Furniture

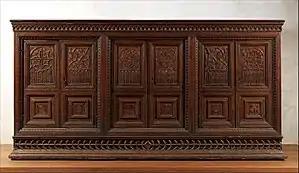
Gothic credenza; 1440–1450; walnut and intarsia; 147.3 x 317.5 x 63.5 cm; Metropolitan Museum of Art (New York City)

Historical knowledge of Greek furniture is derived from various sources, including literature, terracotta, sculptures, statuettes, and painted vases. Some pieces survive to this day, primarily those constructed from metals, including bronze, or marble. Wood was an important and common material in Greek furniture, both domestic and imported. A common technique was to construct the main sections of the furniture with cheap solid wood, then apply a veneer using an expensive wood, such as maple or ebony. Greek furniture construction also made use of dowels and tenons for joining the wooden parts of a piece together. Wood was shaped by carving, steam treatment, and the lathe, and furniture is known to have been decorated with ivory, tortoise shell, glass, gold or other precious materials.